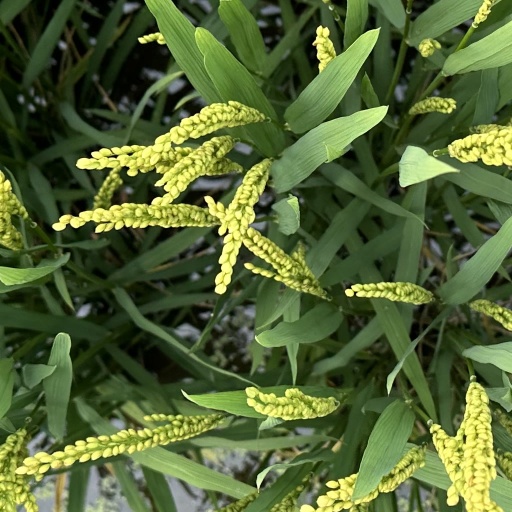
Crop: rice